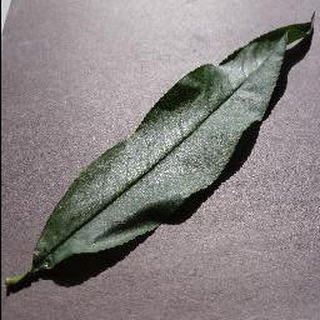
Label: healthy_peach